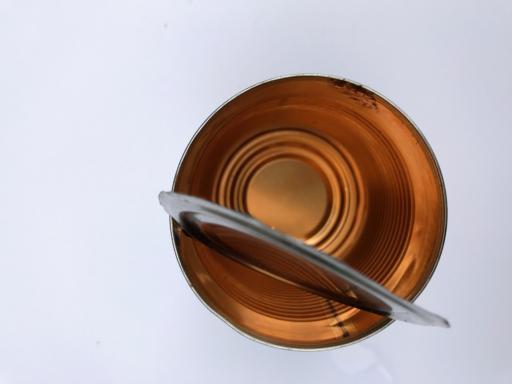
Label: metal